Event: Nepal Earthquake
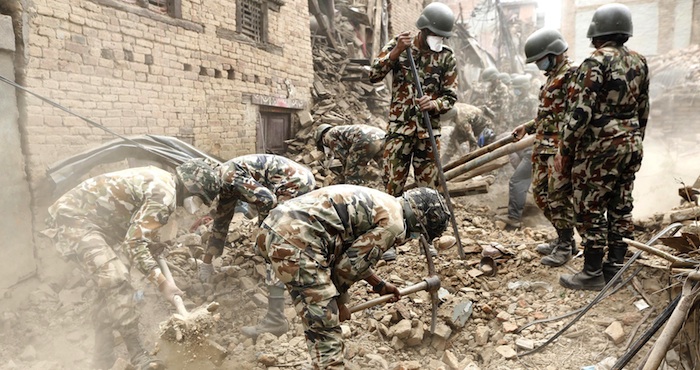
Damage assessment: damage